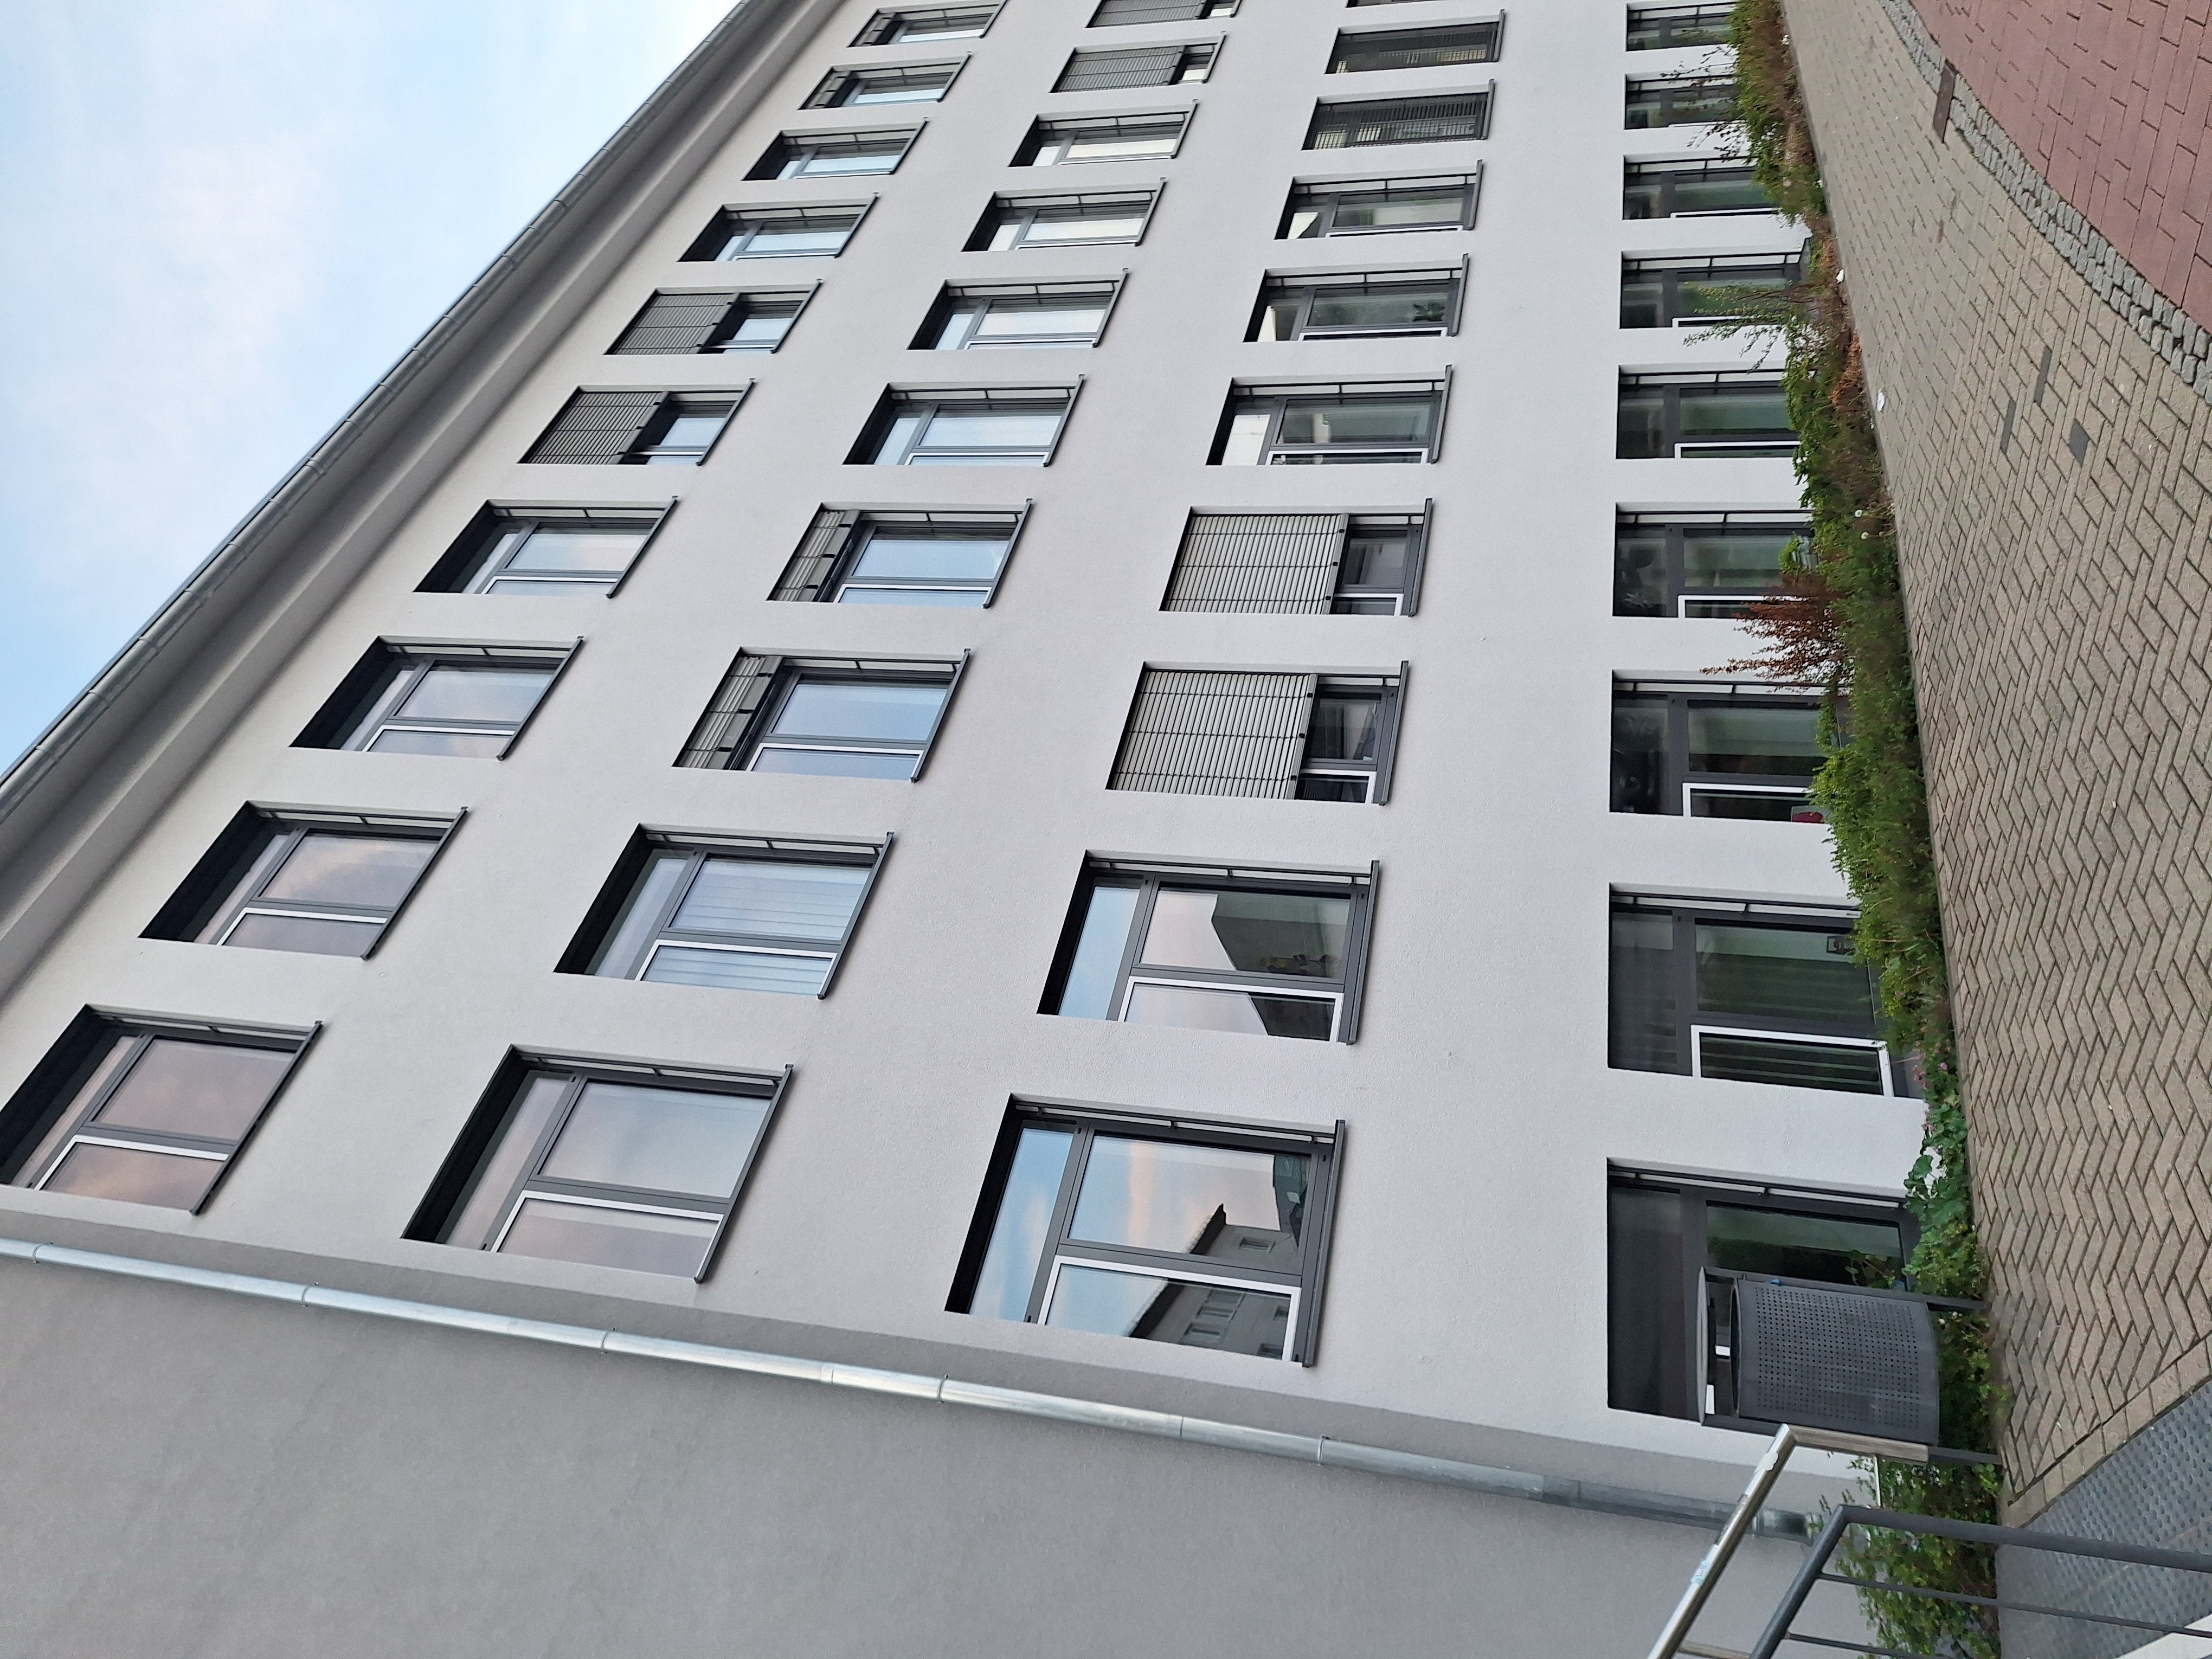
Building: Biegenstraße 12